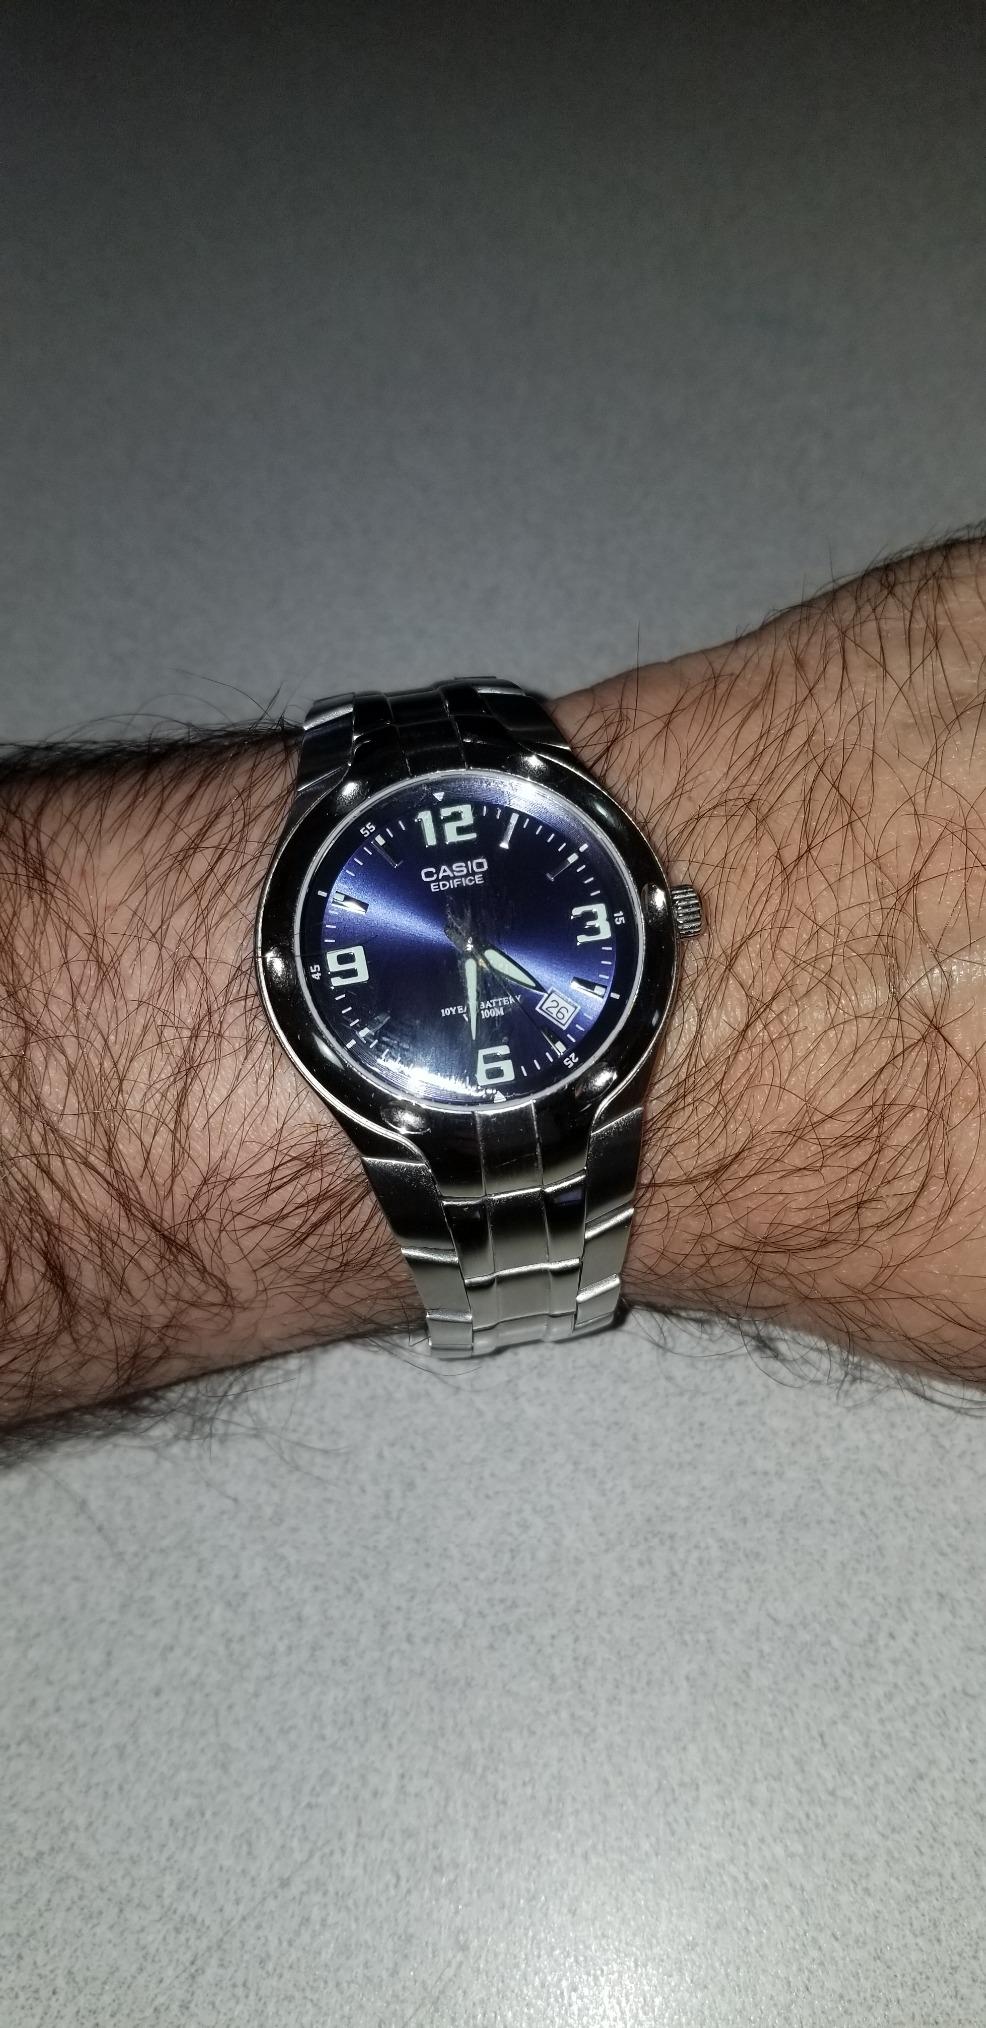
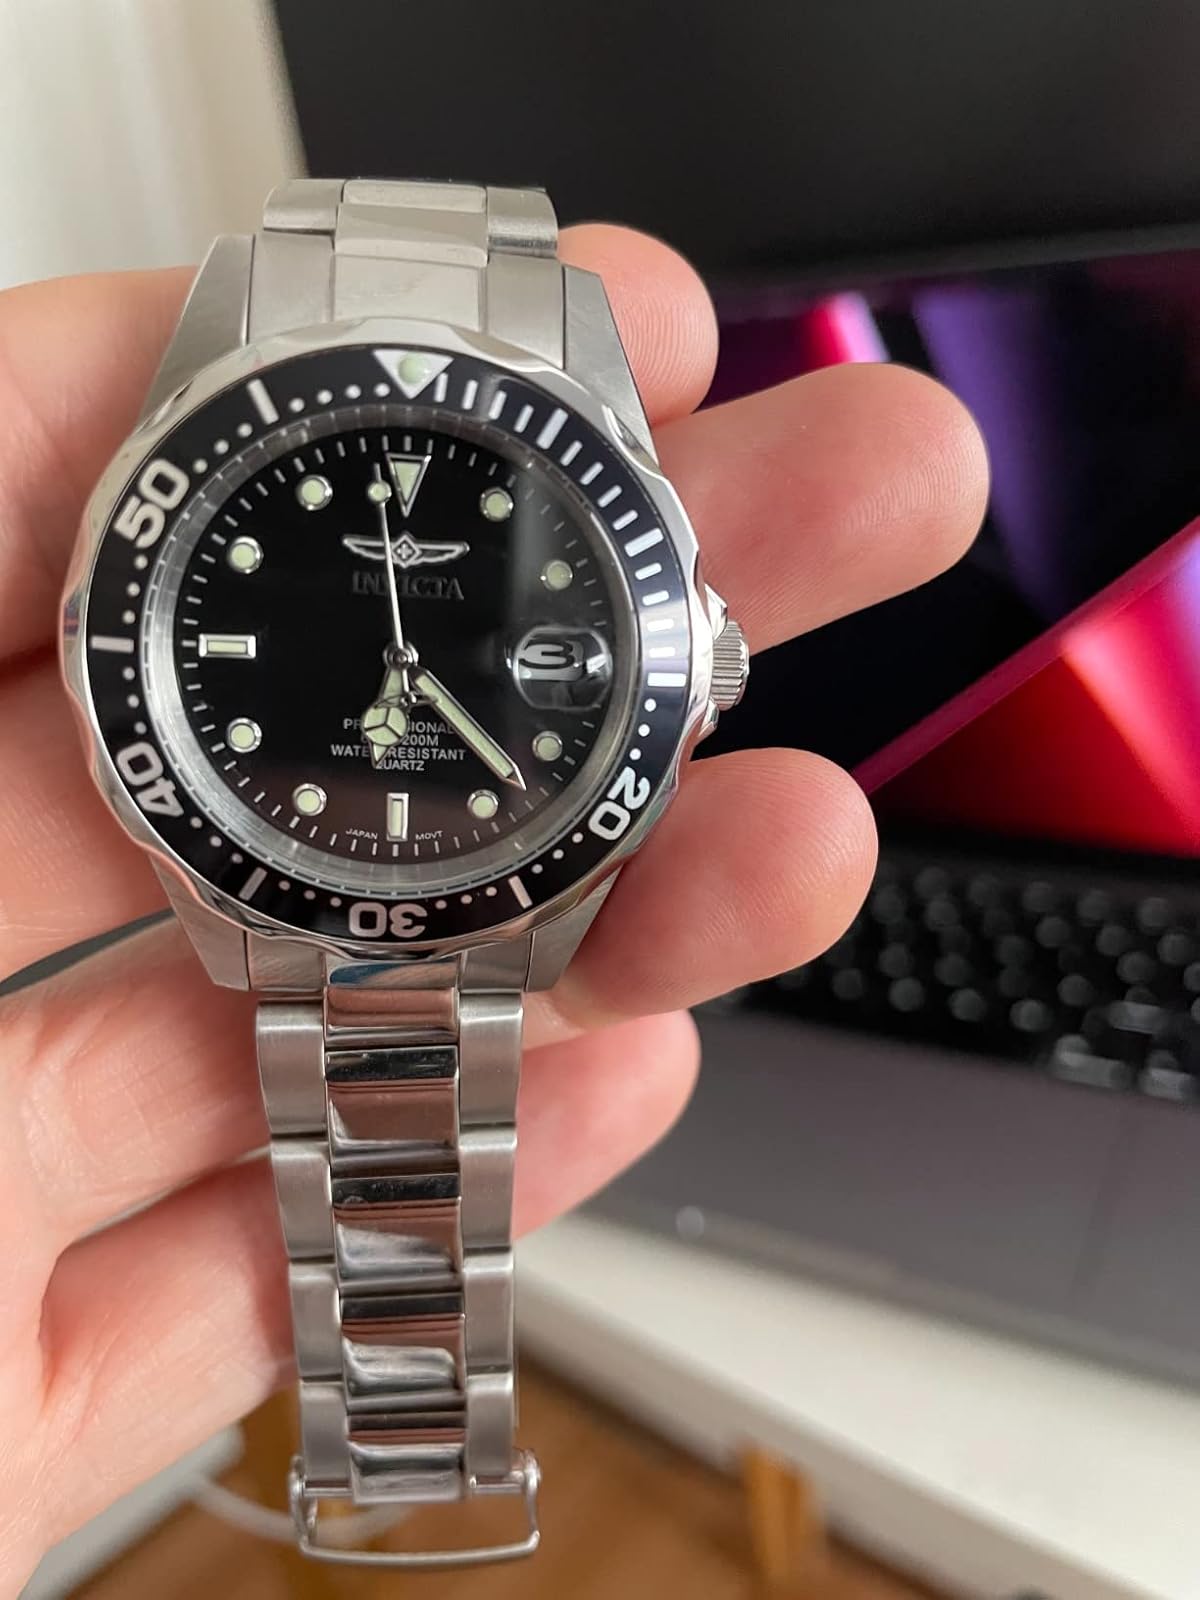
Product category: accessories_watch
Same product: no